Fast flux

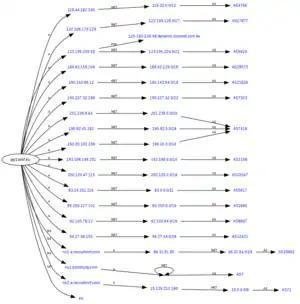
Robtex DNS analysis of a fast fluxing domain.

Fast flux is a domain name system (DNS) based evasion technique used by cyber criminals to hide phishing and malware delivery websites behind an ever-changing network of compromised hosts acting as reverse proxies to the backend botnet master—a bulletproof autonomous system. It can also refer to the combination of peer-to-peer networking, distributed command and control, web-based load balancing and proxy redirection used to make malware networks more resistant to discovery and counter-measures.